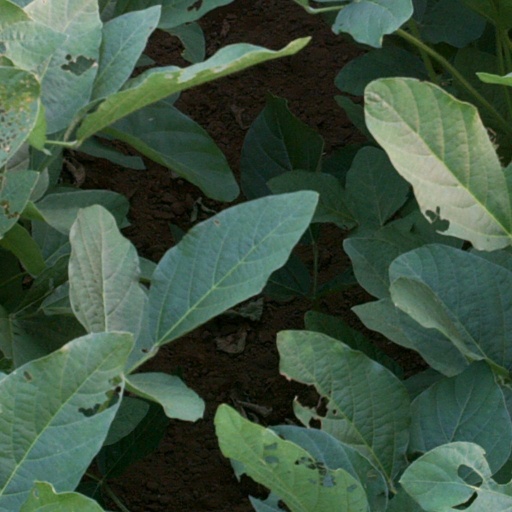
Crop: soybean